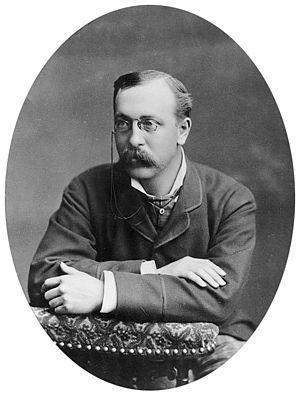
L'expédition Jeannette, officiellement l'US Arctic Expedition, est une expédition polaire américaine se déroulant sur l'USS Jeannette entre 1879 et 1881 et commandée par George Washington De Long. Le but de cette mission est d'atteindre le pôle Nord par l'océan Pacifique via le détroit de Béring en se basant sur une théorie selon laquelle un courant tempéré, le Kuroshio, coulerait vers le nord dans le détroit, fournissant ainsi une porte d'entrée vers une mer libre du pôle.
George Washington DeLong est un officier de marine américain de l'US Navy et explorateur de l'Arctique.